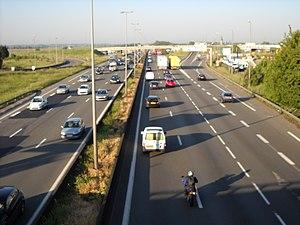
L'autoroute A1, à Lesquin, Nord, France.